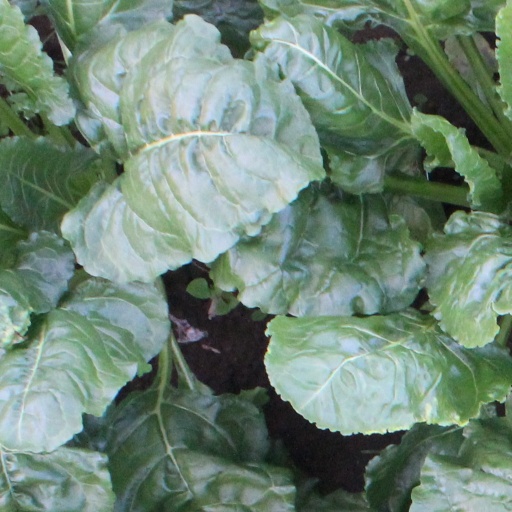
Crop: sugar beet